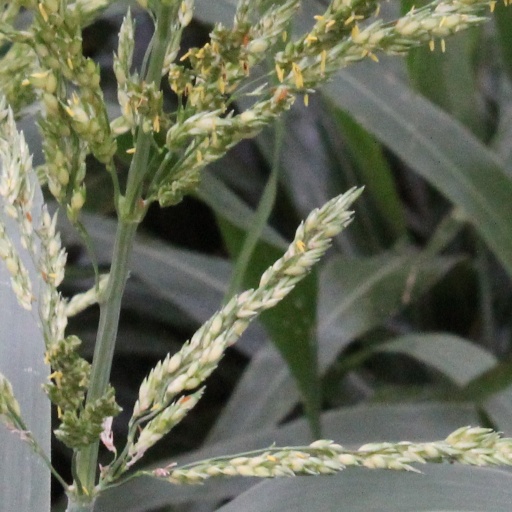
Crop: sorghum